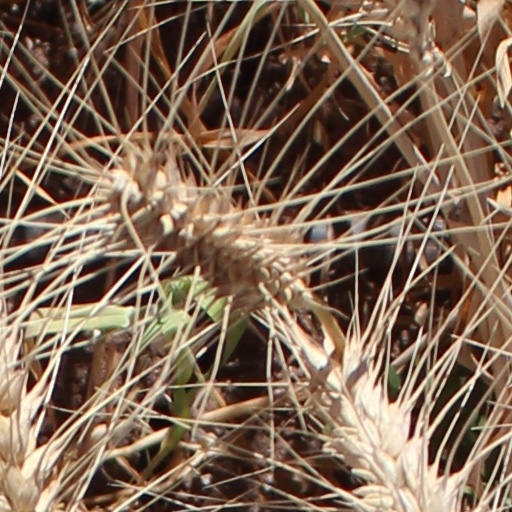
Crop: wheat